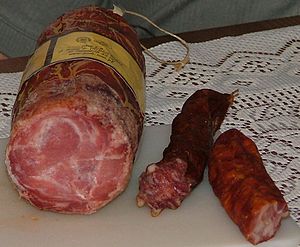
Det litauiske køkken / Hyldevarer / Brød
"""Skilandis"" en litauisk pølse"
Det litauiske køkken anvender produkter der passer til det kølige og fugtige nordlige klima: byg, kartofler, rug, roer, kål, bær og svampe, som dyrkes lokalt, og mejeriprodukter der er en af landets specialiteter. Da Litauen deler klima og landbrugstradition med Østeuropa, har det litauiske køkken meget til fælles med det polske, ukrainske og russiske køkken, og har nogle fællestræk med ungarsk, rumænsk, og georgisk køkkener samt ashkenazer køkkenet. Men det har sine egne særlige kendetegn, som er opstået af en række påvirkninger under landets lange og vanskelige historie.